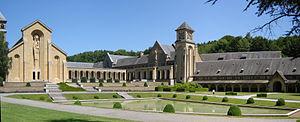
La cour d'honneur de l'abbaye d'Orval (Belgique)